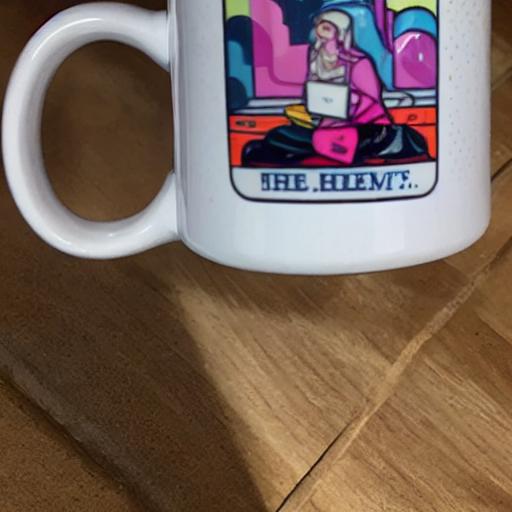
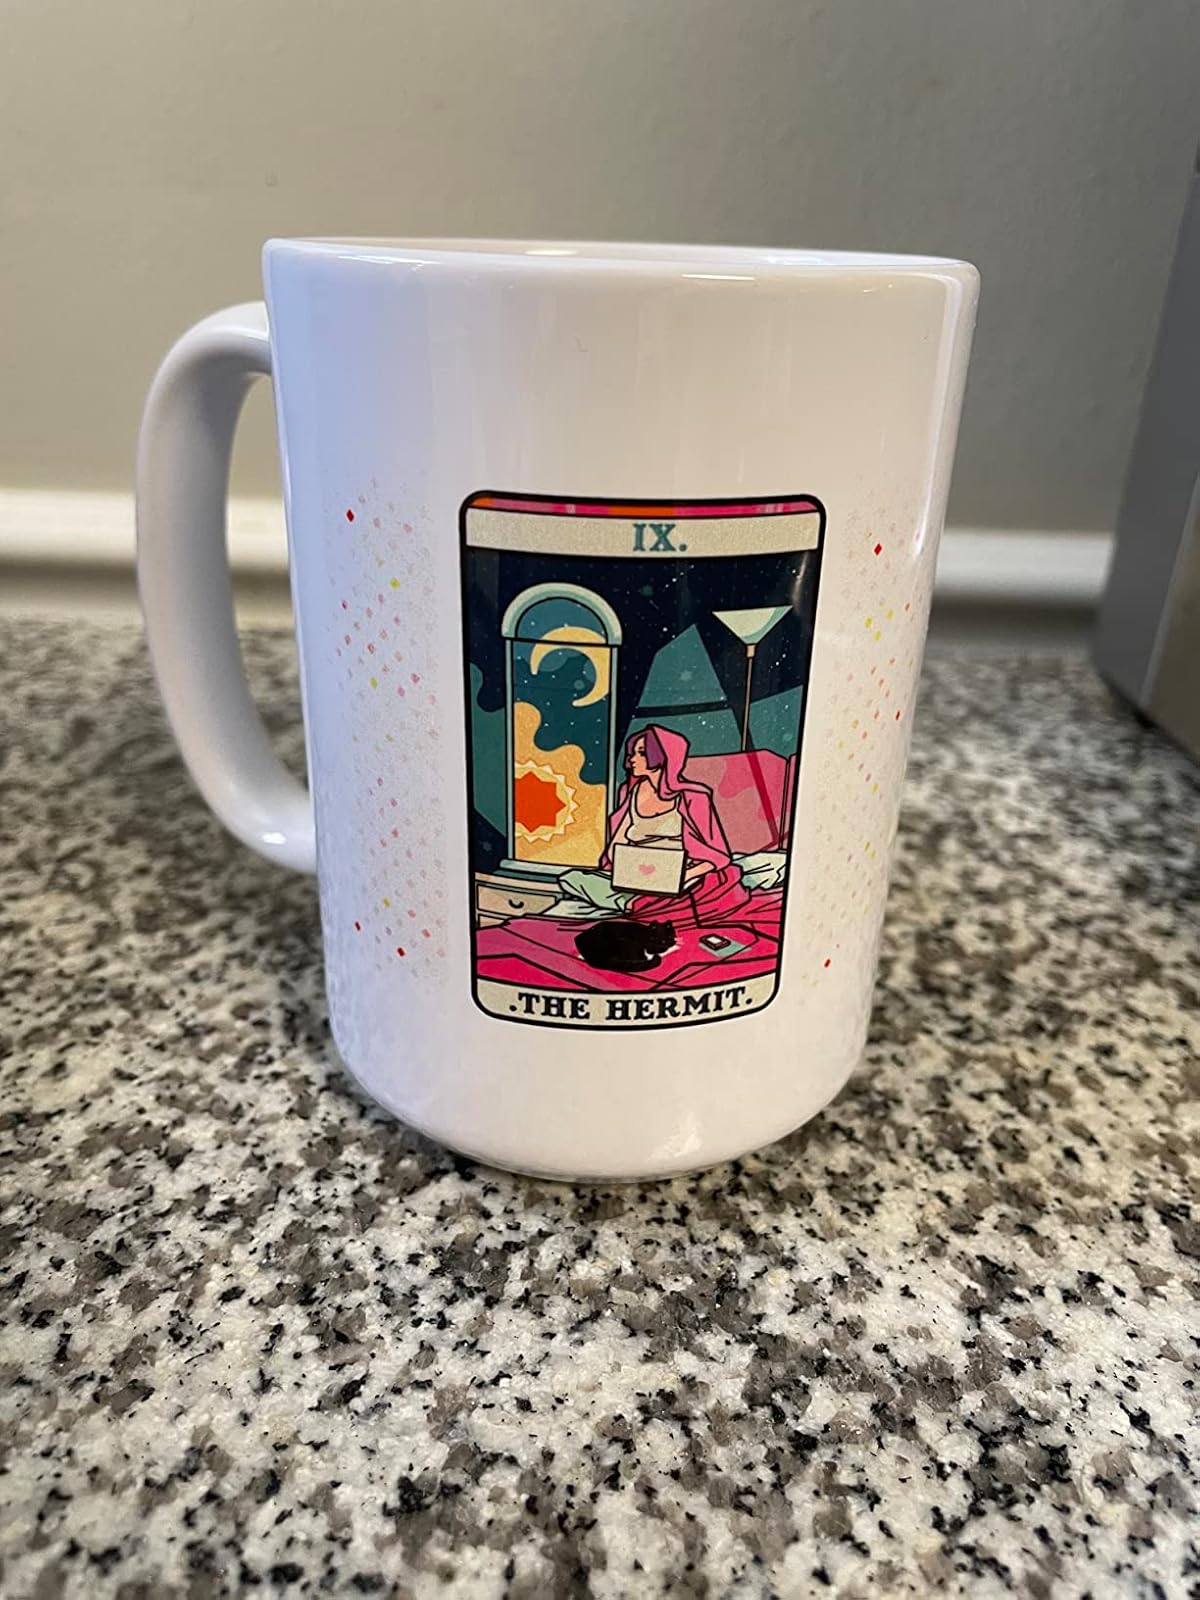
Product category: items_mug
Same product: no